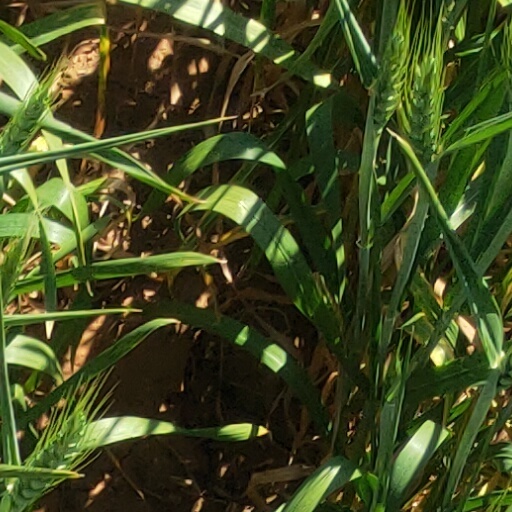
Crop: wheat